Frank Robson

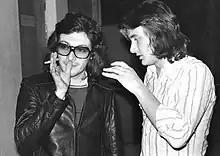
Robson (right) preparing the Finnish vocalist Kirka for recording in 1972

Frank Robson (27 April 1946 – 16 November 2024) was an English-born rock musician who achieved fame in Finland. He was known as a singer, pianist and organ player. He first travelled to Finland in 1967.